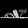
Label: Sandal